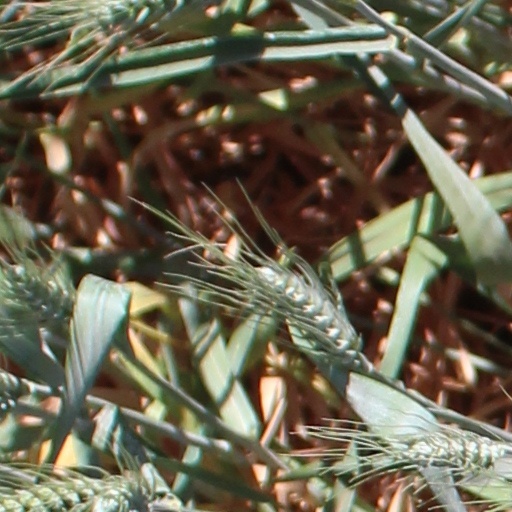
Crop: wheat